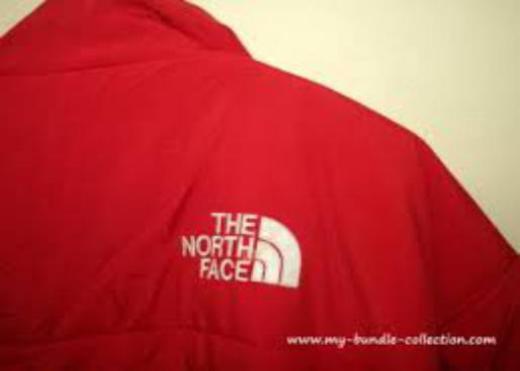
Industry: Clothes